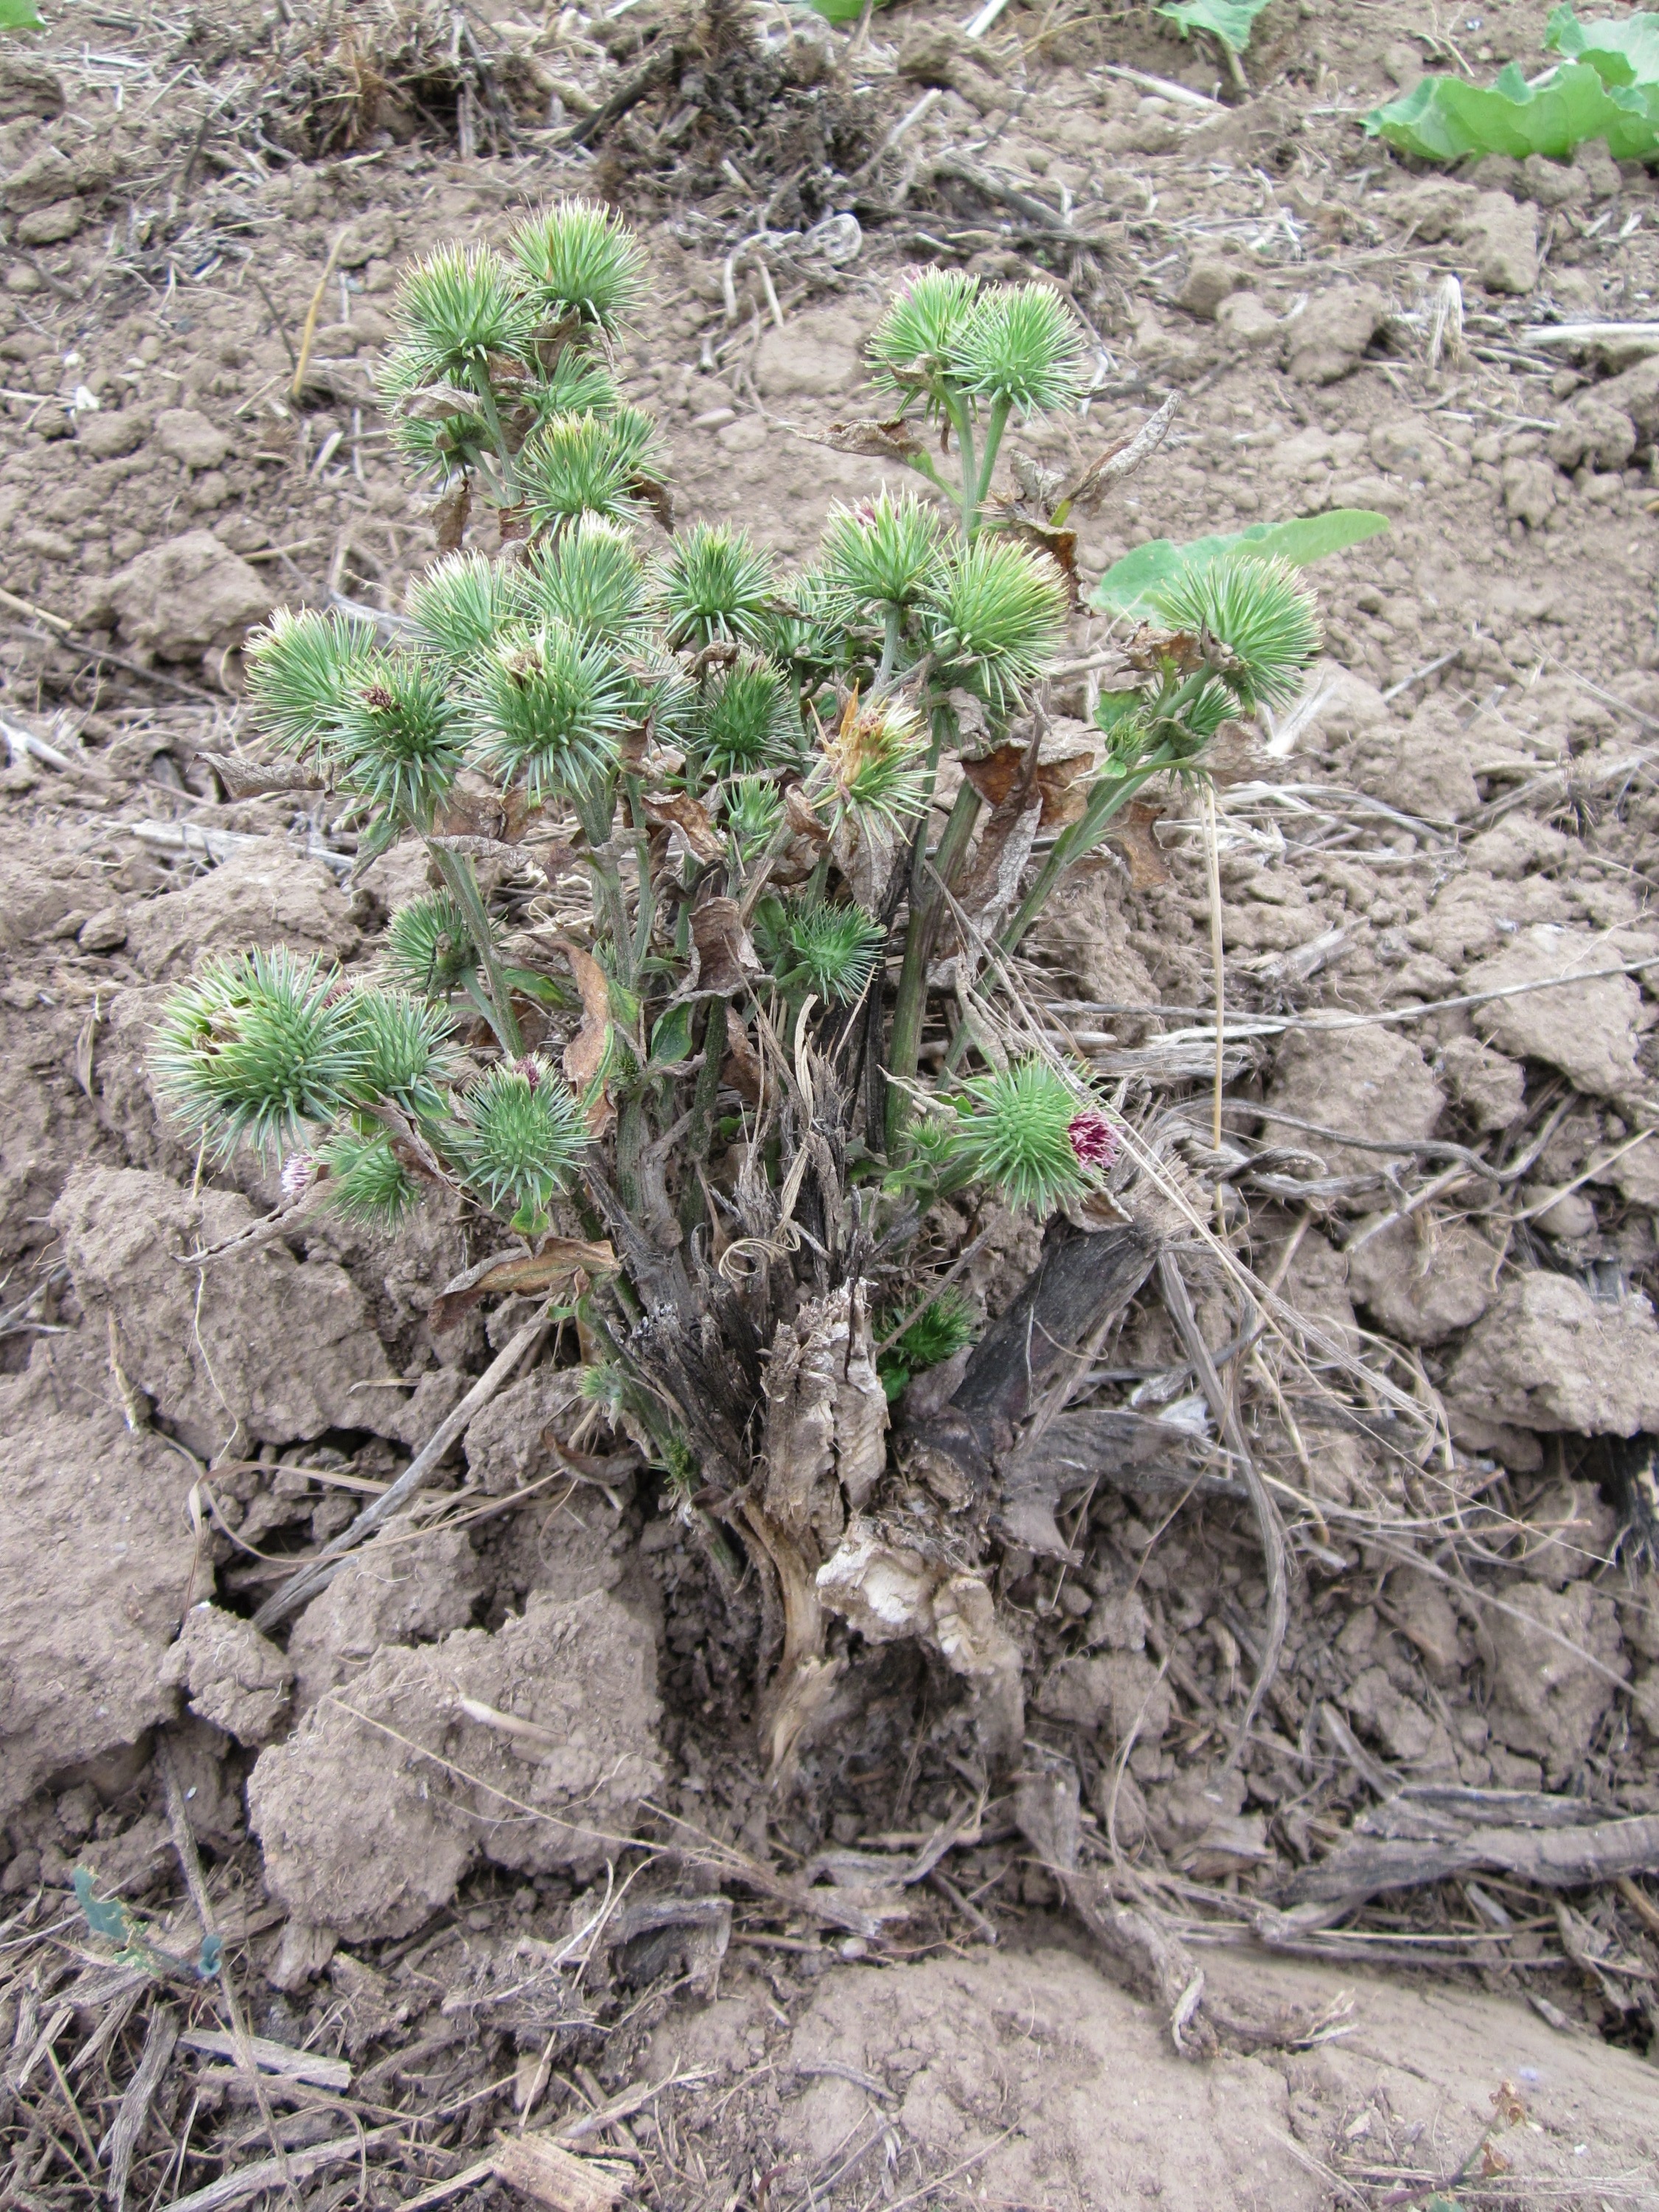
tree, prickly, plant, flower, food, herb, produce, soil, botany, flora, wildflower, shrub, species, lappa, burdock, flowering plant, subshrub, greater burdock, arctium lappa, woody plant, land plant, edible burdock